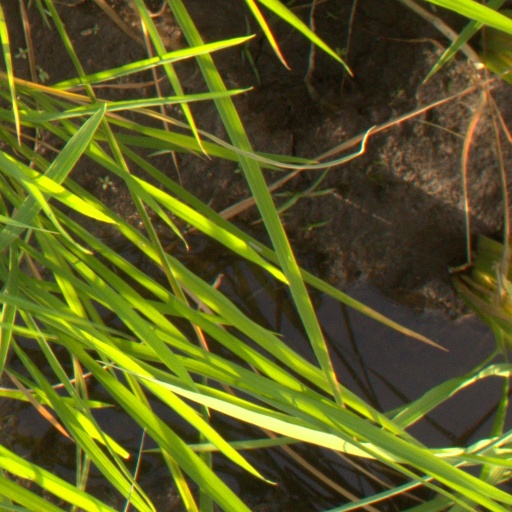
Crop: rice